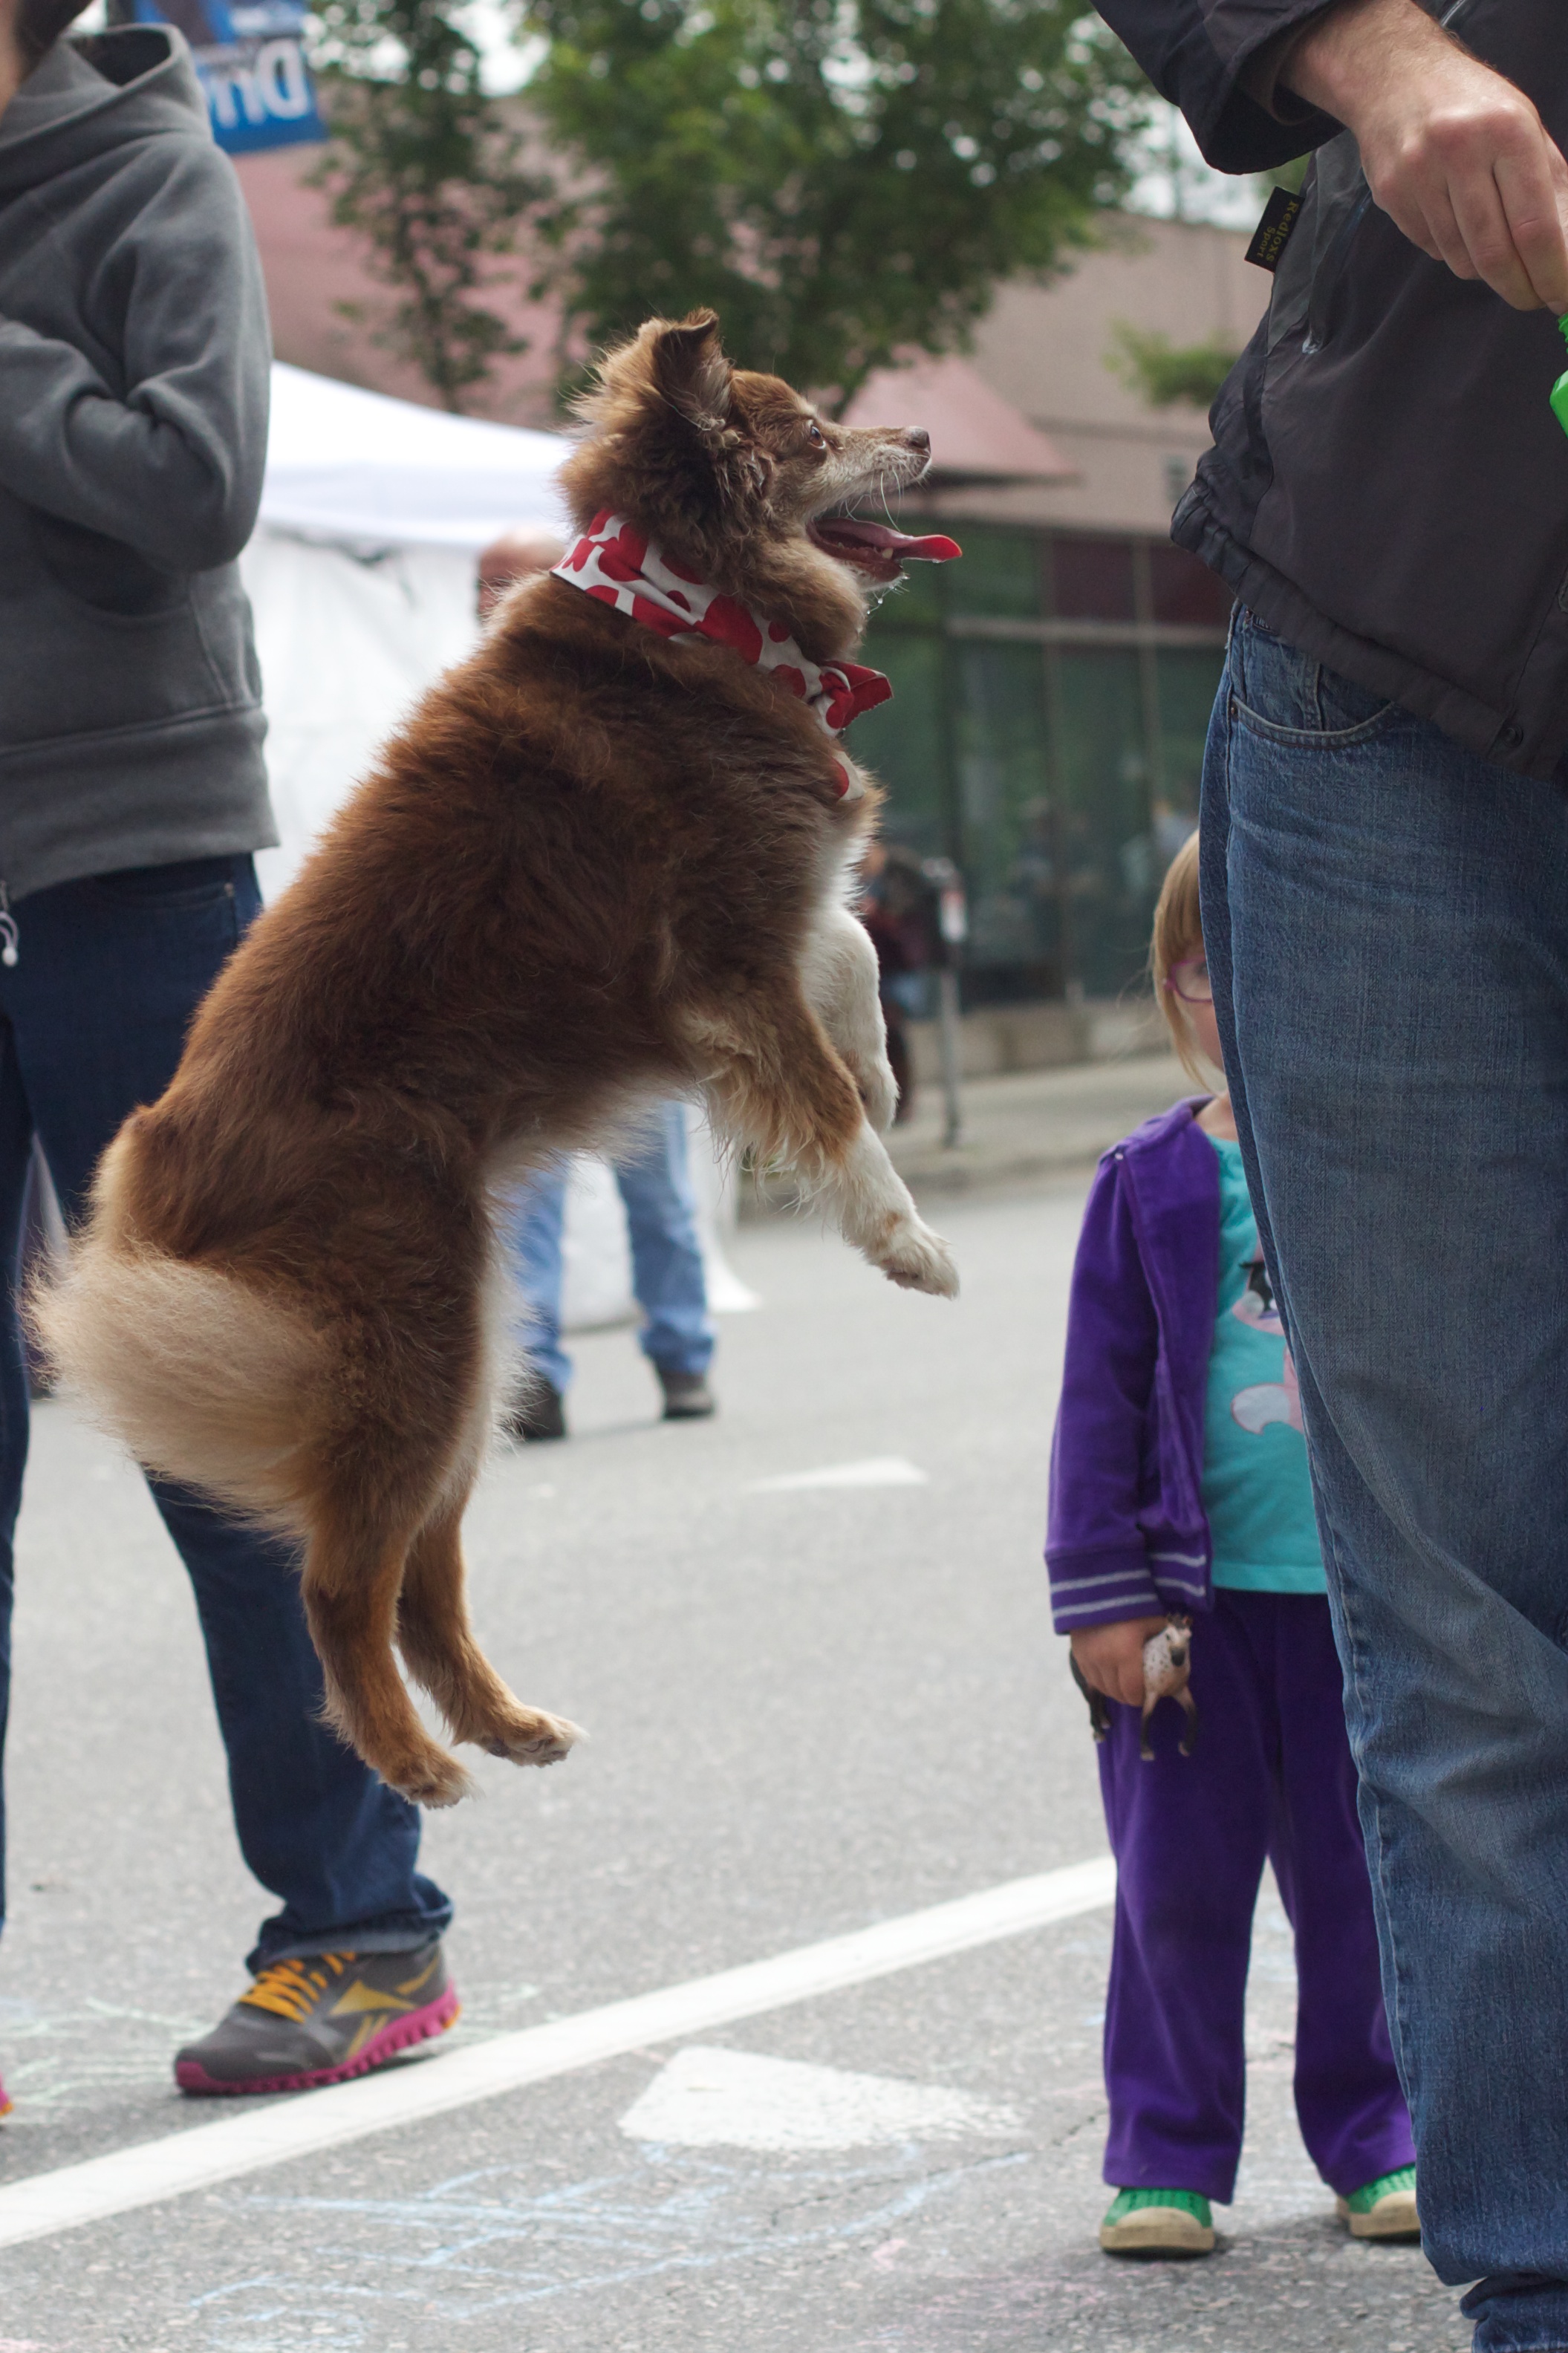
dog, mammal, dog walking, dog like mammal, dog breed group, conformation show